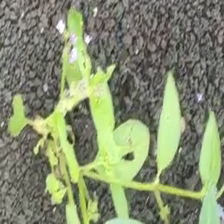
Weed species: Kena_(Commplina_benghalensio)